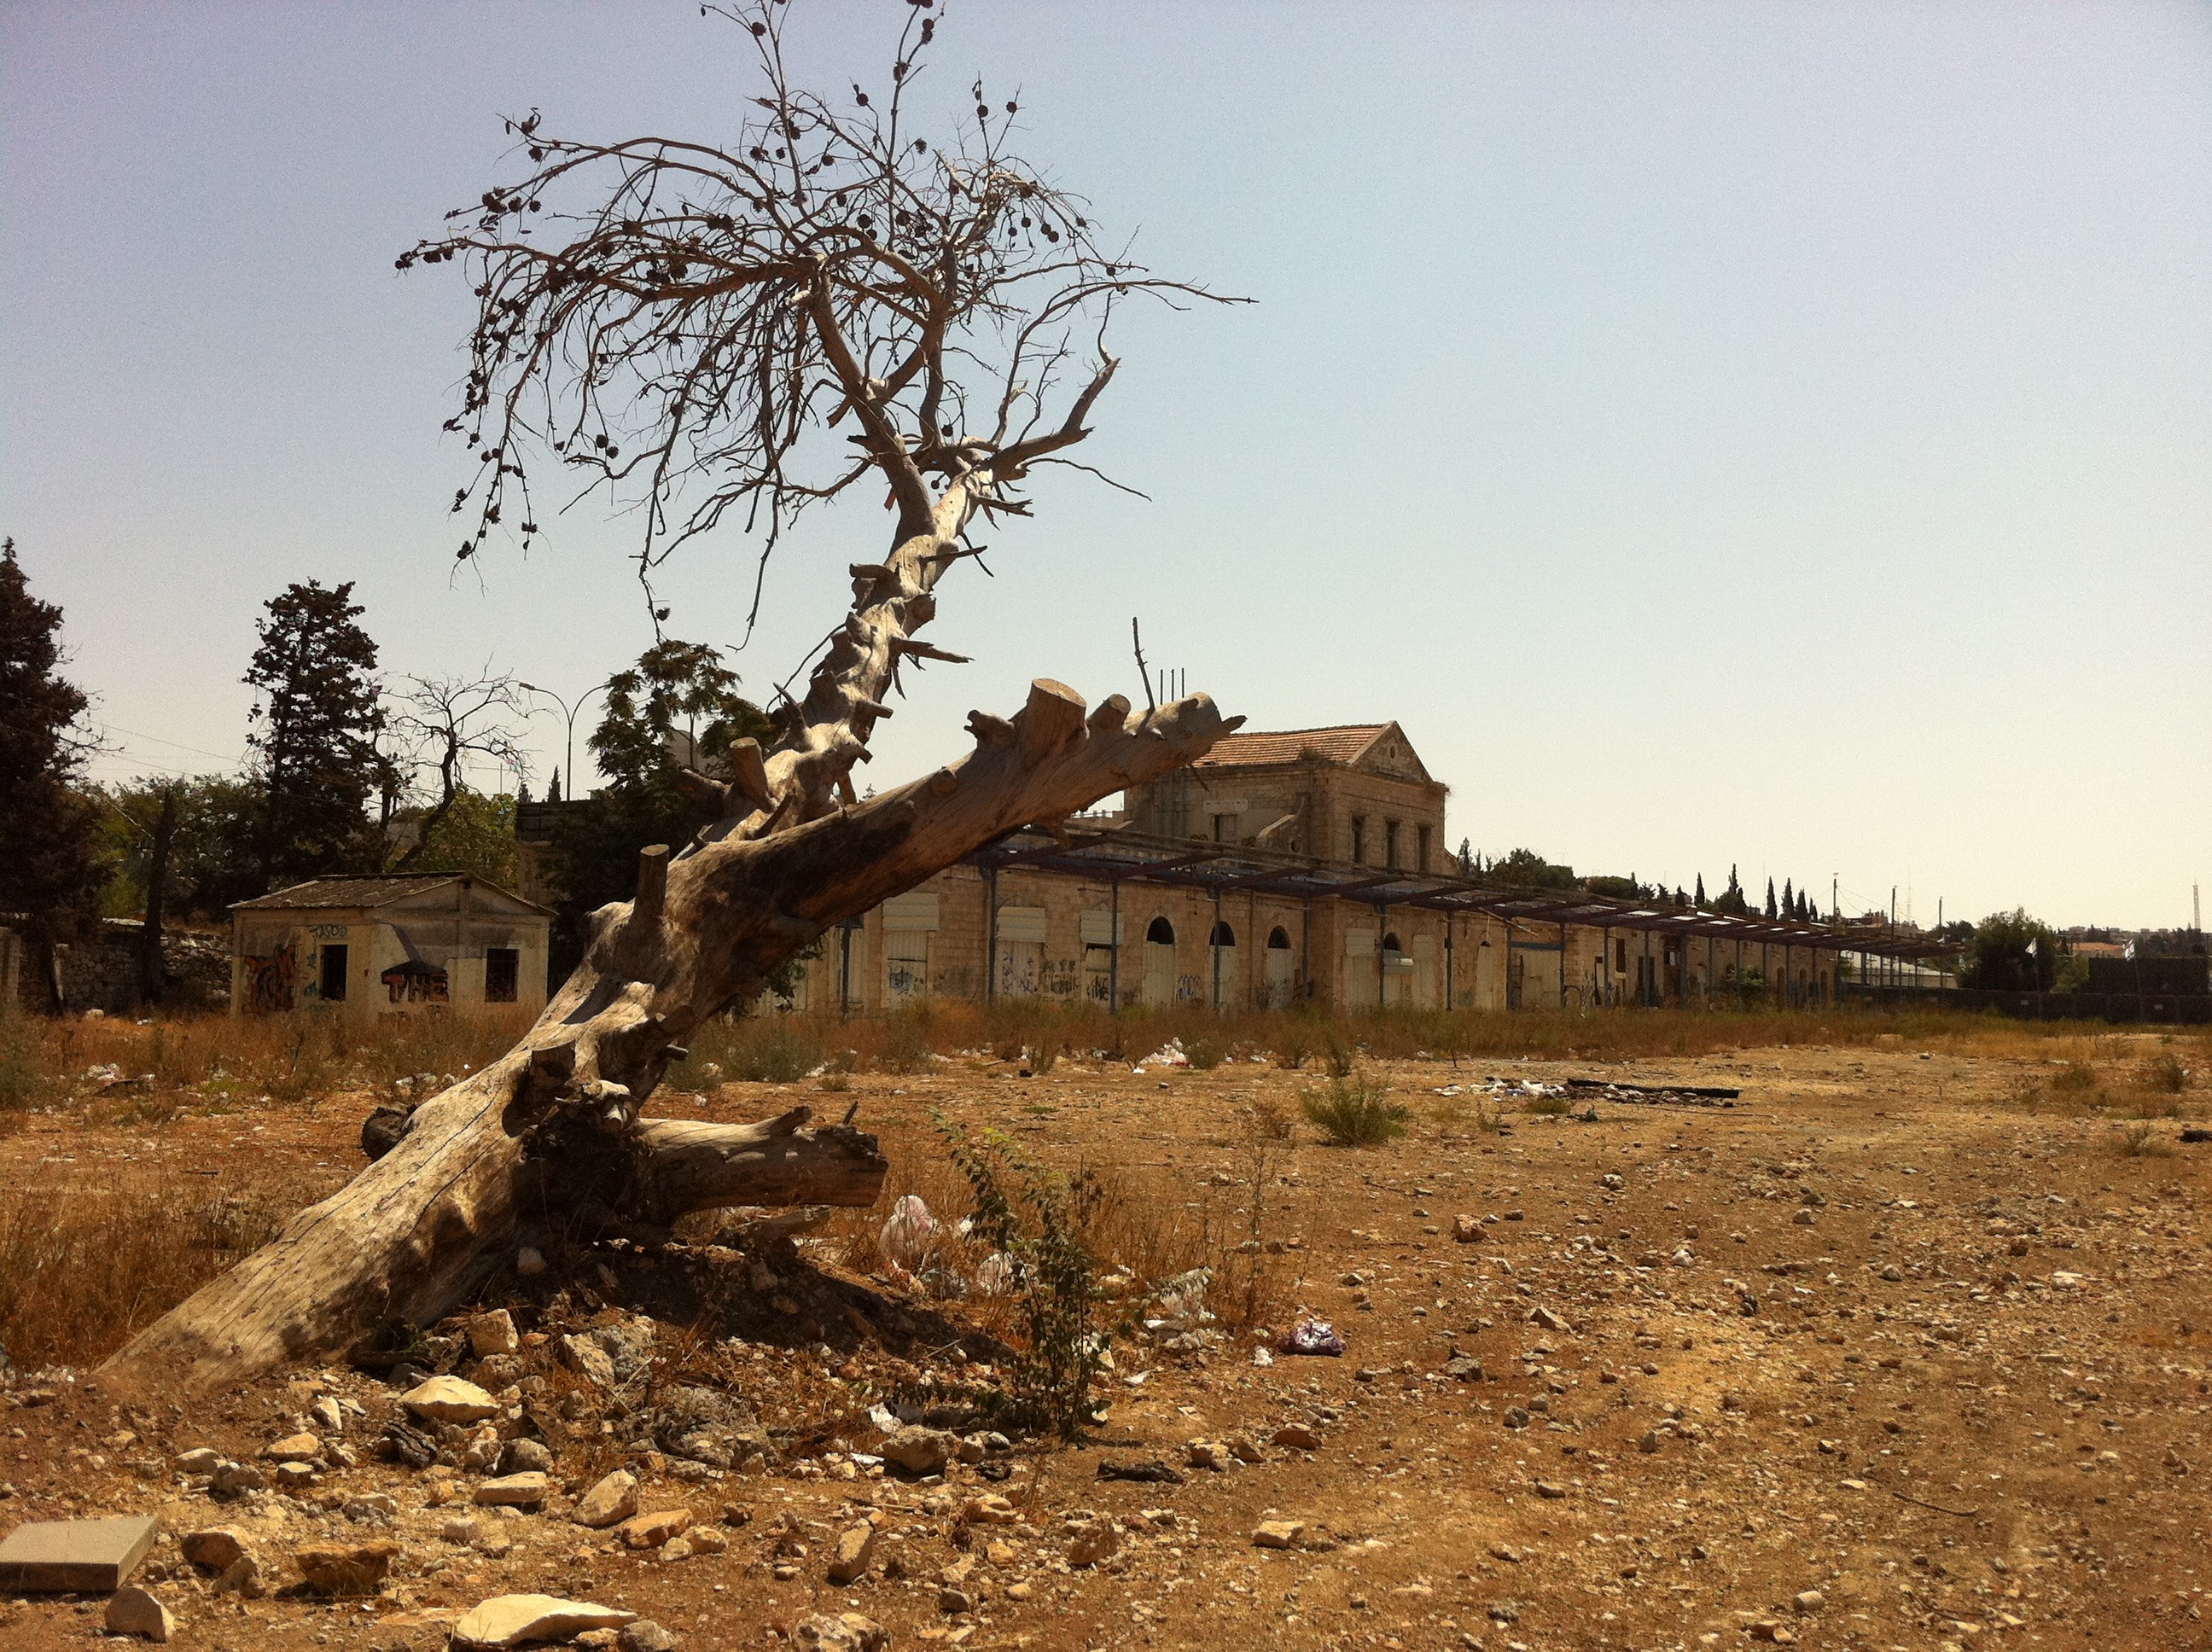
landscape, tree, nature, plant, soil, savanna, trees, leaves, ruins, jerusalem, rural area, old tree, ancient history, woody plant